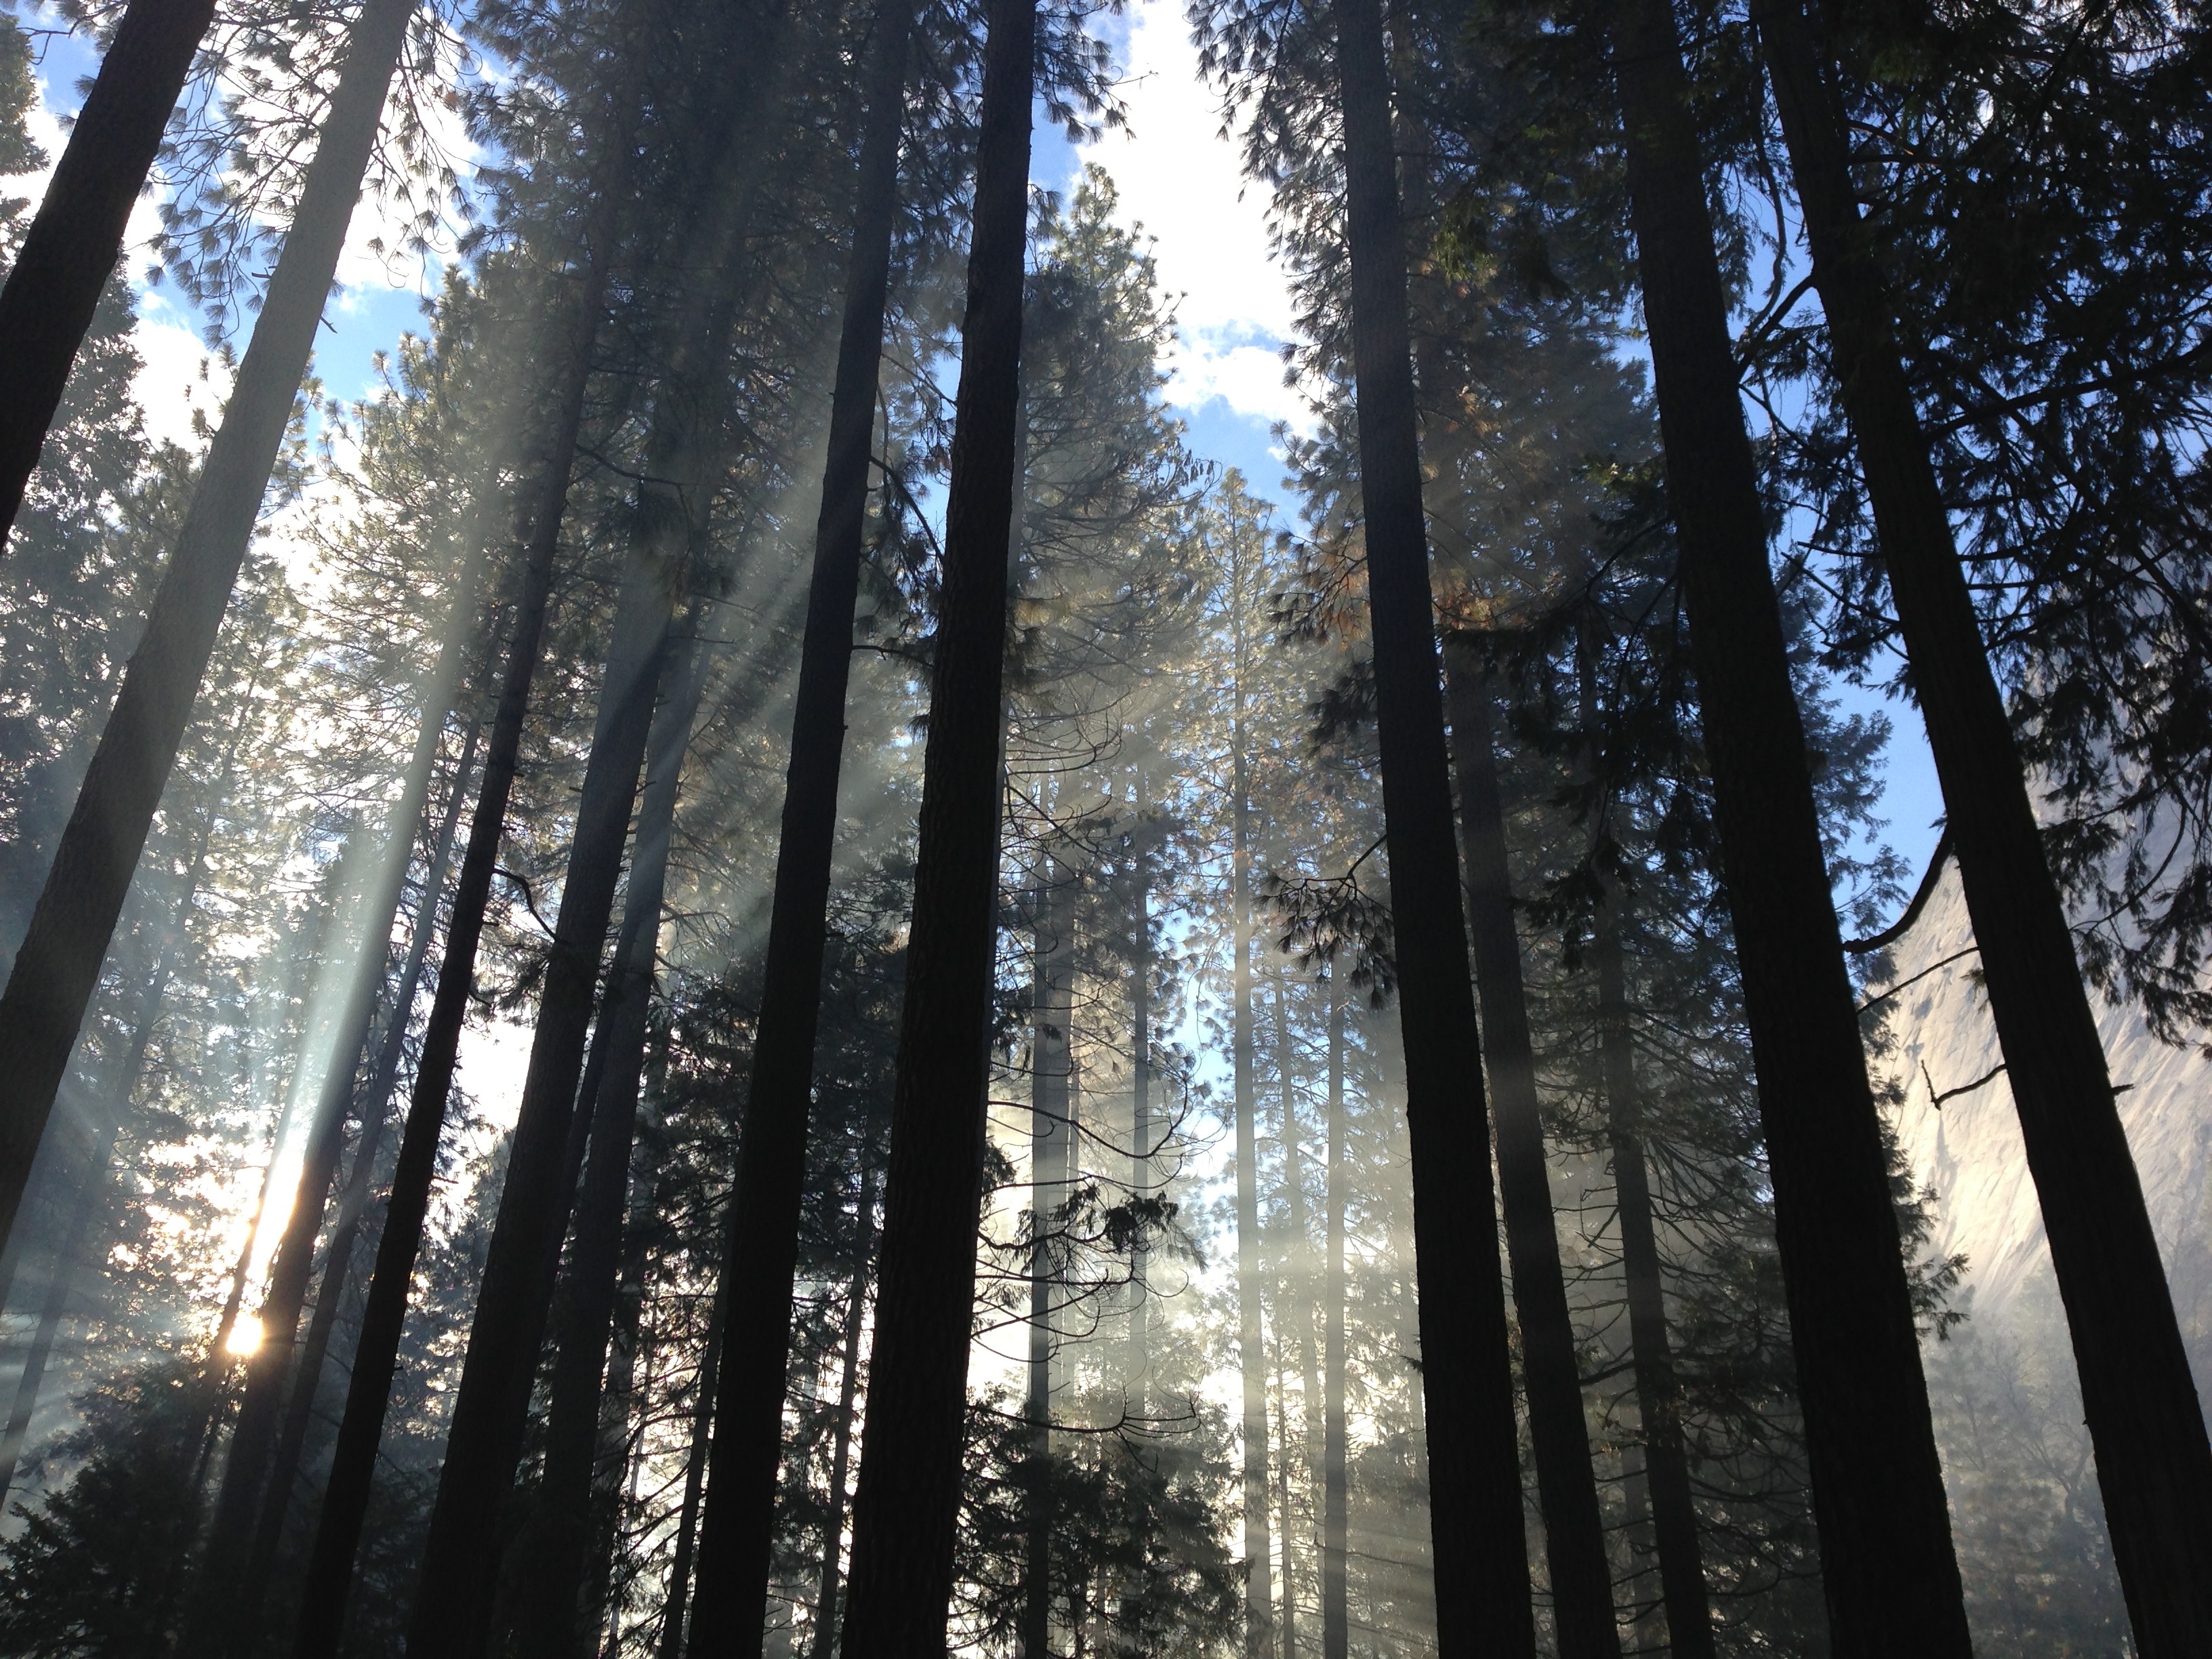
tree, nature, forest, branch, snow, winter, light, wood, sunlight, morning, pine, reflection, autumn, season, woodland, habitat, natural environment, atmospheric phenomenon, woody plant